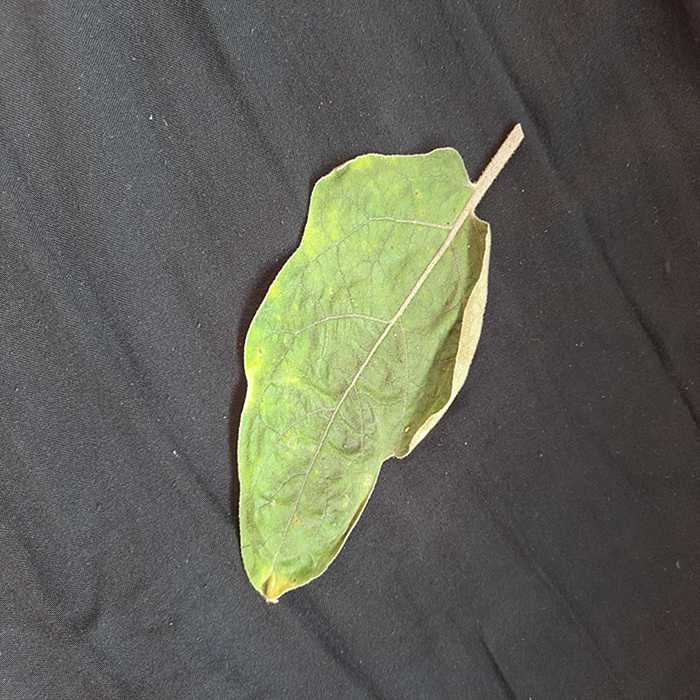
Plant: Eggplant
Label: Eggplant begomovirus